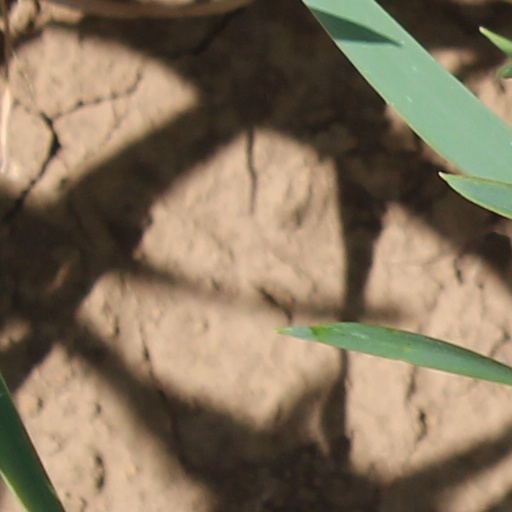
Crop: wheat